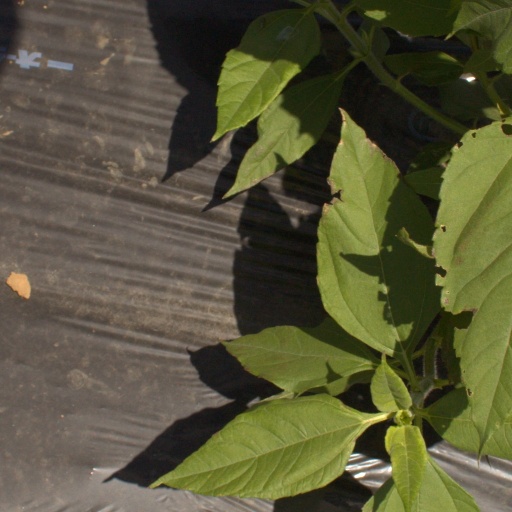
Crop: Jerusalem artichoke